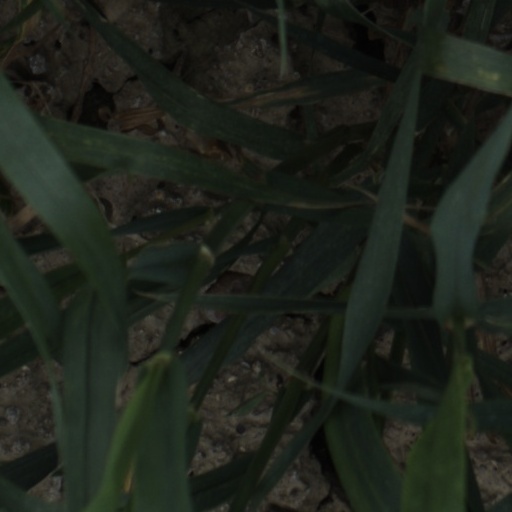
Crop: wheat